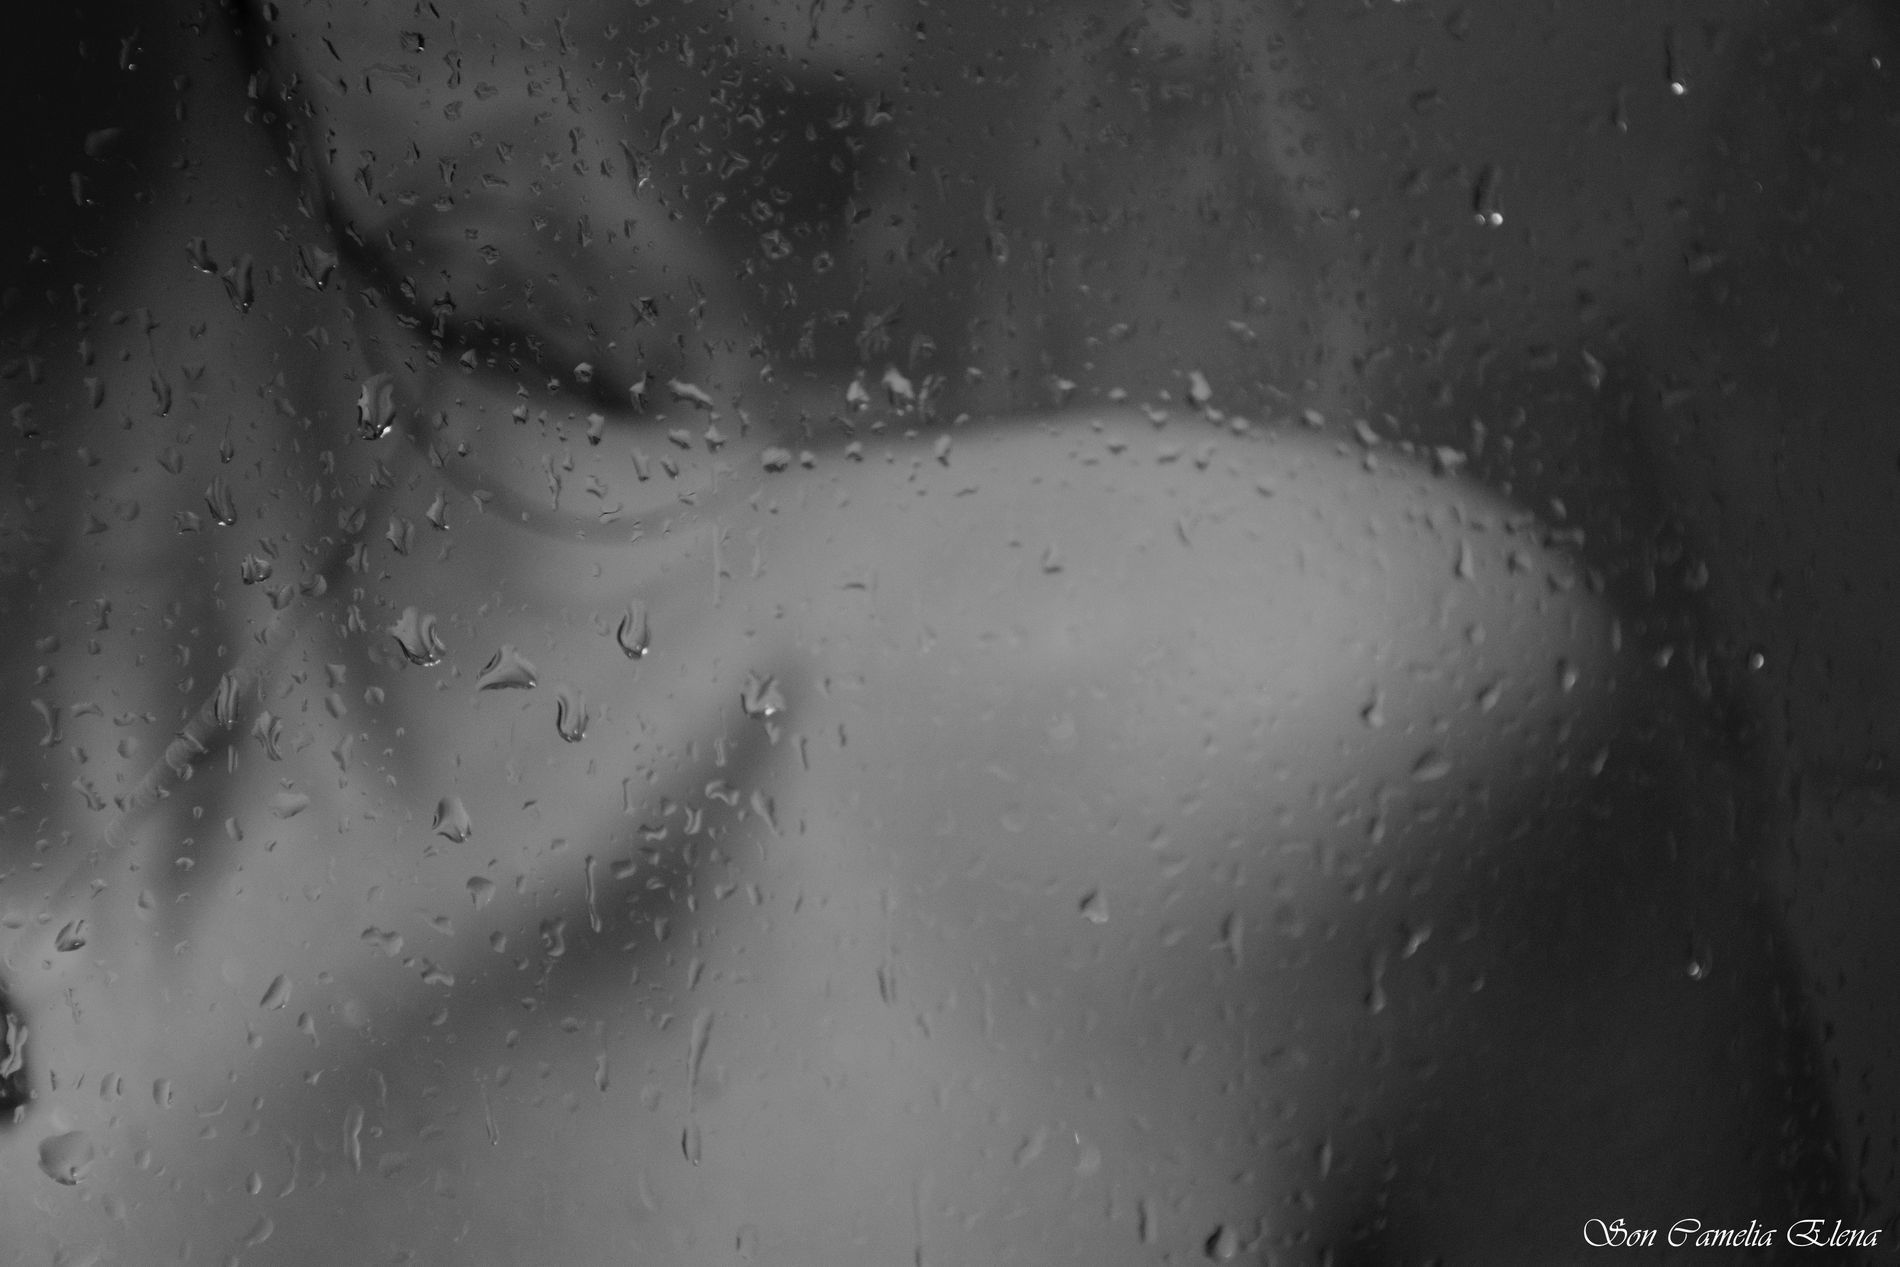
Blurred figure.
A blurred figure stands behind foggy glass, with water droplets. In a soft lighting creates harsh shadows.
Close up shot taken from eye level, in a color palette of black, white, and grey creating a calm, mysterious, and emotional mood.
Labels: Person, Face, Head, Astronomy, Outer Space, Back, Body Part, Nature, Outdoors, Weather, rain glass, soft silhouette, watermark
Camera: NIKON CORPORATION NIKON D5600
Lens: 18.0-140.0 mm f/3.5-5.6, AF-S DX Nikkor 18-140mm f/3.5-5.6G ED VR
Aperture: F5
Exposure: 1/40 sec
ISO: 1250
Focal length: 60.0 mm